A Modest Video Game Proposal

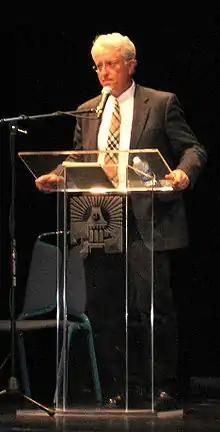
Jack Thompson in 2007

"A Modest Video Game Proposal" is the title of an open letter sent by activist/former attorney Jack Thompson to members of the press and to Entertainment Software Association president Doug Lowenstein on October 10, 2005. He proposed that, if someone were to "create, manufacture, distribute, and sell a video game in 2006" that allows players to play the scenario he has written, in which the character kills video game developers, he would donate $10,000 to the charity of former Take-Two Interactive chairman Paul Eibeler's choosing. The title of the letter alludes to Jonathan Swift's 18th-century satire essay "A Modest Proposal".